Mississippi Highway 149

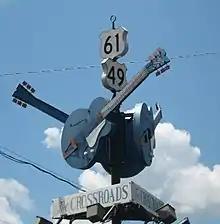
Monument for Cross Road Blues at the northern terminus of MS 149

MS 149 in Clarksdale is known as Desoto Avenue for its entire length. It begins at an interchange with US 49, US 61, US 278 and MS 322 southeast of the downtown. Within the interchange, the highway is a divided four-lane highway, however it narrows to a two-lane undivided road north of there. Heading northwest past various light industrial and agricultural buildings, the road ends at MS 161 which is also the site of a monument dedicated to the Robert Johnson song Cross Road Blues.